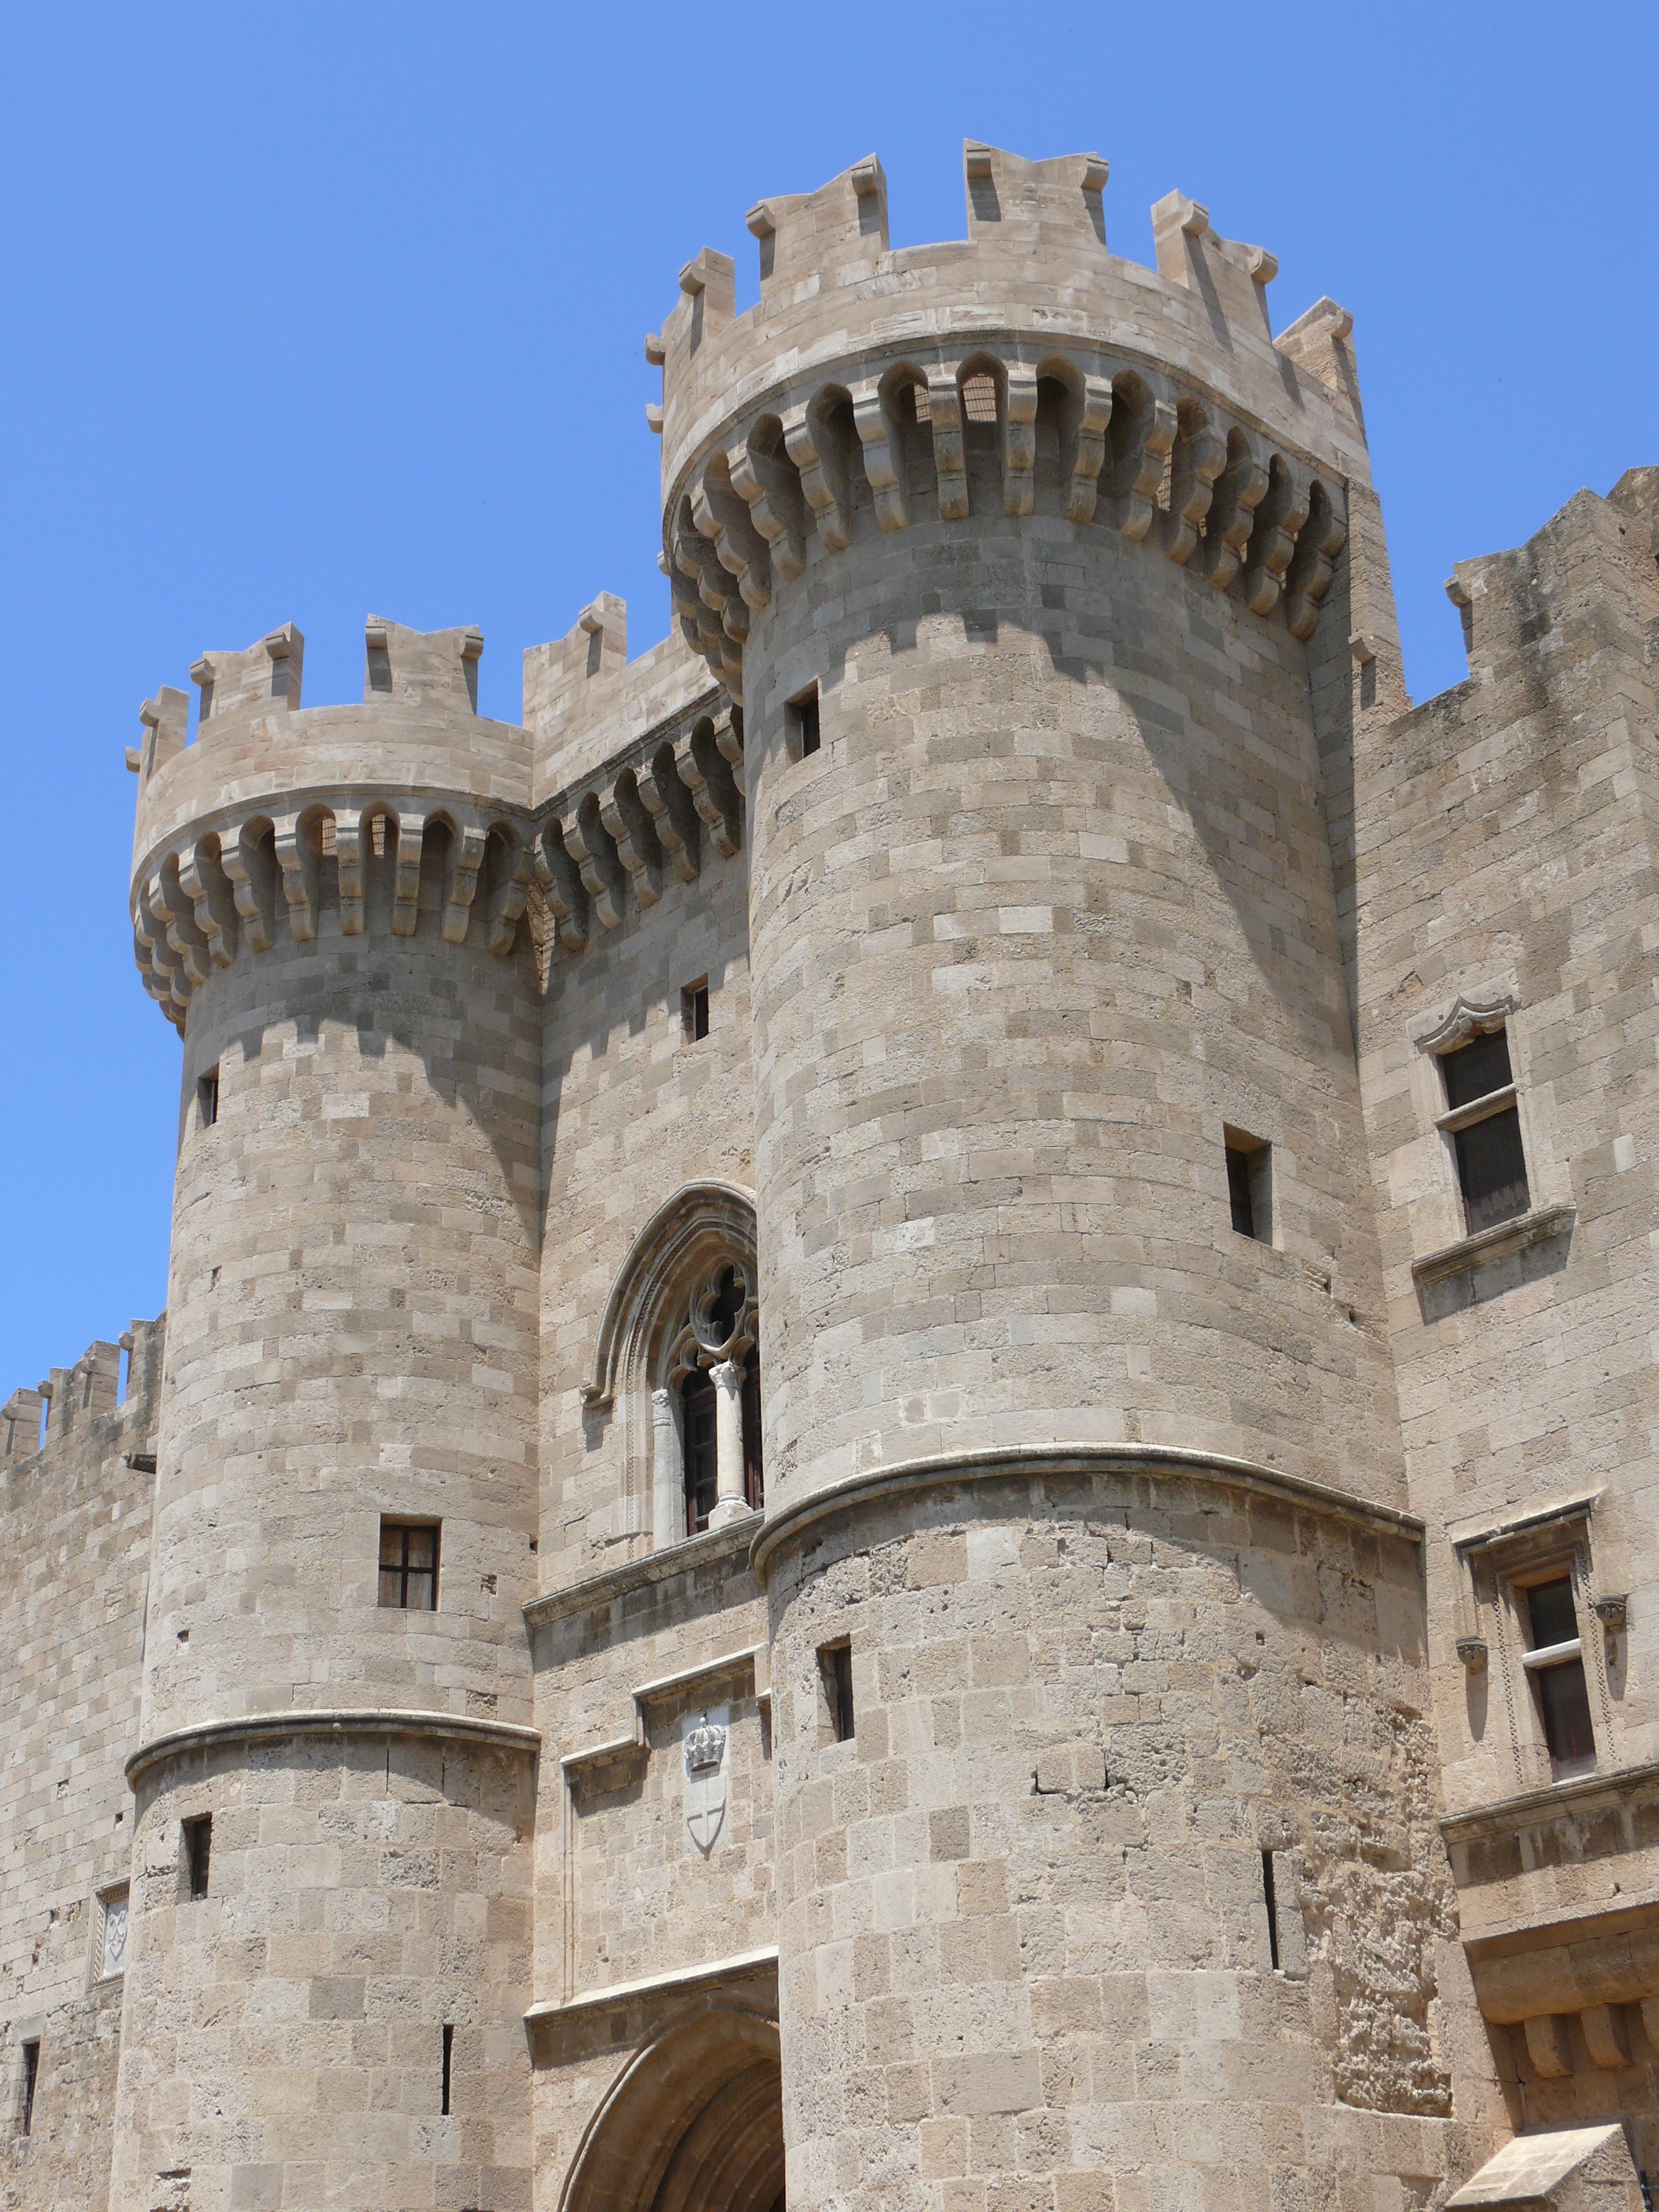
building, old, tower, castle, facade, fortification, bell tower, medieval architecture, stones, monastery, fort, middle ages, knight castle, historic site, palace of the grand masters, ancient history, ancient roman architecture, byzantine architecture